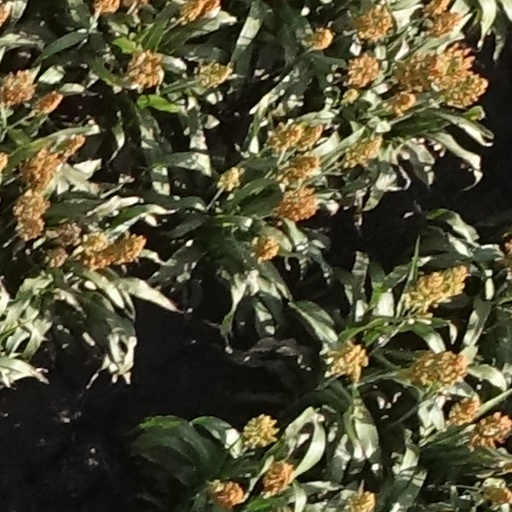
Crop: sorghum